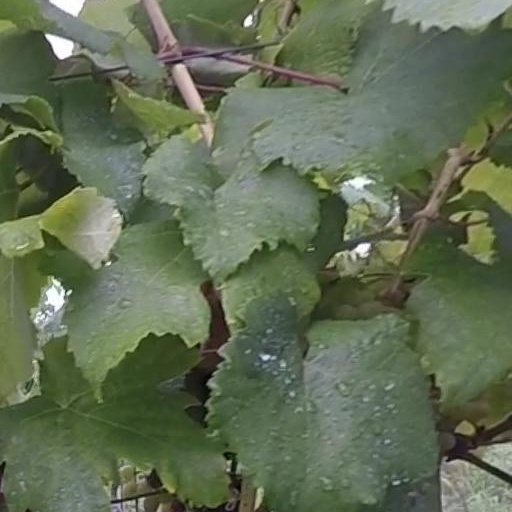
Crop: grape